Sekou Cissé

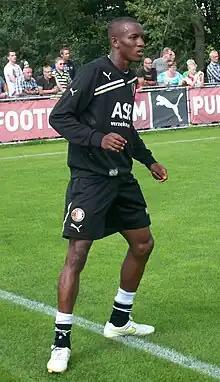
Cissé with Feyenoord

Sekou Cissé (born 23 May 1985) is an Ivorian former professional footballer who played as a forward.